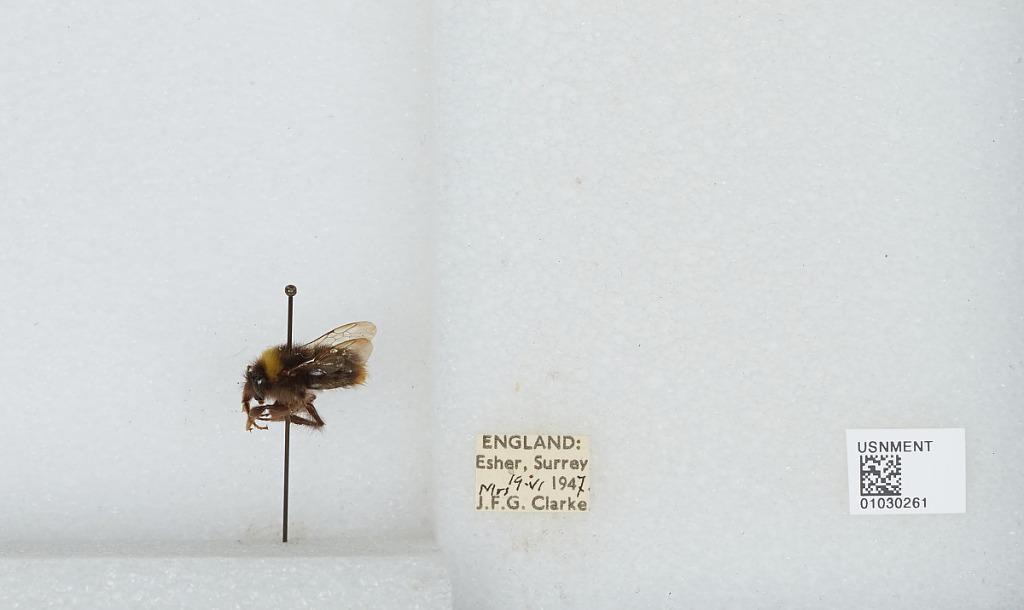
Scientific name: Bombus (Pyrobombus) pratorum (Linnaeus)
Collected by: J. Clarke
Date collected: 1947-6-19
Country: United Kingdom
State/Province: England
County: Surrey
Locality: Esher
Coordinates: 51.3691, -0.365